List of Indian mathematicians

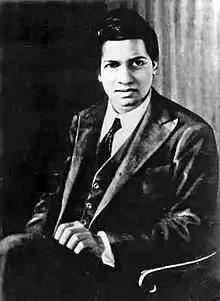
Srinivasa Ramanujan

Indian mathematicians have made a number of contributions to mathematics that have significantly influenced scientists and mathematicians in the modern era. One of such works is Hindu numeral system which is predominantly used today and is likely to be used in the future.